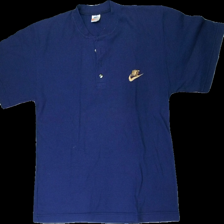
View: front
Type: Top
Category: Men
Brand: Nike
Colors: Blue, Yellow
Material: 61% polyester 39% cotton
Pattern: Logo print
Cut: Regular
Season: All
Holes: Major
Damage: hål armhåla
Damage location: middle left
Damage 2 location: top left
Damage 3 location: bottom right
Price range: <50
Recommended usage: Export
Description: blå pike med logga fram, hål i armhåla